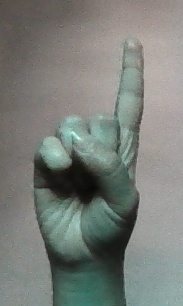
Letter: bb